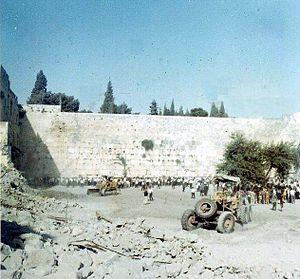
Le kotel en juillet 1967
Le Mur des Lamentations est une partie du mur de soutènement de l'esplanade du Temple de Jérusalem, situé dans le quartier juif de la vieille ville de Jérusalem. Bâti au Iᵉʳ siècle durant l'achèvement de la construction du Second Temple, il renforce le flanc occidental du temple, d’où son appelation juive traditionnelle de Mur occidental, et en constitue l’un des principaux vestiges. Il est révéré en cette qualité comme mur du Mont du Temple, d’autant qu’il est actuellement le lieu le plus proche du Saint des Saints, et est de ce fait considéré par le peuple juif comme l'endroit le plus saint pour la prière. Après l’érection de la cité romaine d’Ælia Capitolina, conçue pour effacer le souvenir de Jérusalem, et l’exclusion des Juifs de celle-ci, ils sont autorisés contre paiement à se rendre un jour par an au pied du mur pour se lamenter sur la destruction de la ville. L’appelation « Mur des Lamentations » apparaît alors dans les écrits des pélerins chrétiens, et témoigne de l'antijudaïsme ambiant car la destruction du Temple est considérée comme la preuve des enseignements de Jésus ainsi que le juste châtiment des Juifs qui ne l’ont pas accepté.
Cet article relate les faits saillants de la ville de Jérusalem, une ville du Proche-Orient qui tient une place prépondérante dans les religions juive, chrétienne et musulmane, que les Israéliens ont érigée en capitale et que les Palestiniens souhaiteraient comme capitale.
Le quartier marocain ou quartier maghrébin est un quartier historique de la vieille ville de Jérusalem, datant de 770 ans, situé au sud-est de celle-ci. Bordant le mont du Temple à l'est, les murs de la vieille ville au sud et le quartier juif à l'ouest, il s'agit d'une extension du quartier musulman de la vieille ville de Jérusalem, mais faisant partie du quartier juif.
Cet article relate l'histoire de l'État d'Israël.
La guerre des Six Jours s'est déroulée du lundi 5 au samedi 10 juin 1967 et opposa Israël à l'Égypte, la Jordanie et la Syrie.
La place du Mur occidental ou place du mur des Lamentations selon l'appellation usuelle du Mur en français, est une esplanade du quartier juif de la vieille ville de Jérusalem, établie face au Mur des Lamentations, après la conquête par l'armée de l'État juif du secteur Est de Jérusalem, dès le 7 juin 1967, secteur qui avait été auparavant conquis et géré par le royaume de Jordanie à compter du 14 mai 1948, date de la création de l'Etat d'Israël. Cette place a été créée à la suite de la démolition du quartier marocain, qui a commencé le 11 juin 1967 et qui s'est terminée deux jours plus tard. Le 14 juin 1967, environ 250 000 Israéliens sont pour la première fois sur place, afin de fêter Shavouot.